Endingen am Kaiserstuhl

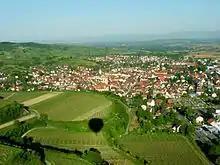
Aerial view of Endingen

Endingen is first found in sources in the year 862. It belonged to the Lords of Endingen for several centuries and then to the Lords of Üsenberg. In 1285 or 1286, Endingen received city rights. When the Lords of Üsenberg died out in 1379, the town passed to the Habsburgs and was eventually incorporated into Vorderösterreich. For a short time in the 15th century, Endingen held the status of an Imperial City ("Reichsstadt") of the Holy Roman Empire.